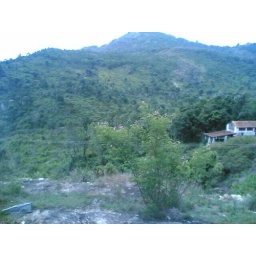
A house come cow shed which was in the middle of two mountains (enroute to the falls)